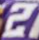
Number: 2